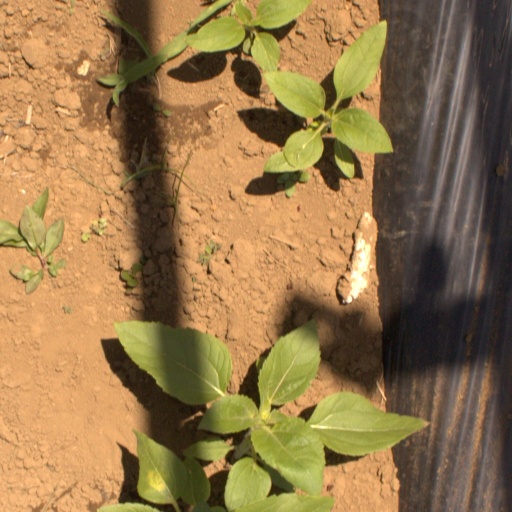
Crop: Jerusalem artichoke